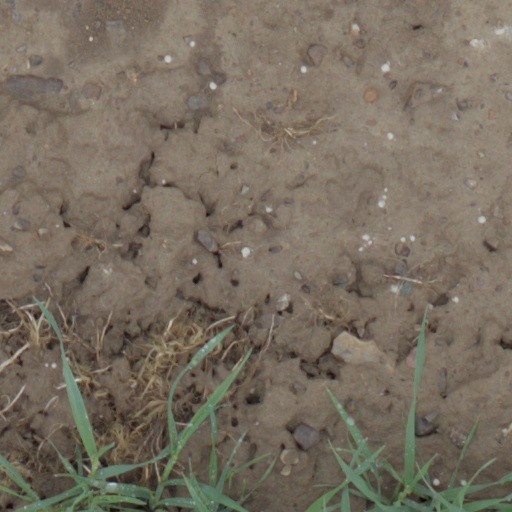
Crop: wheat